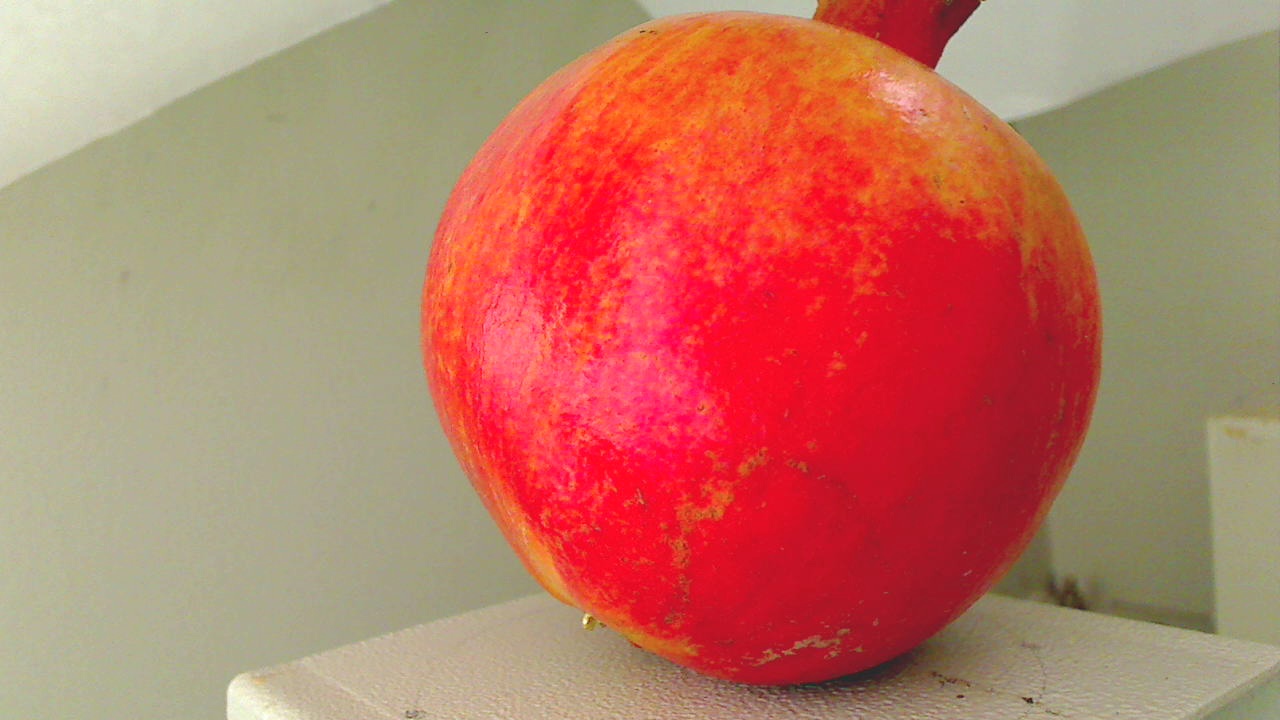
Grade: grade-1
Quality: quality-1